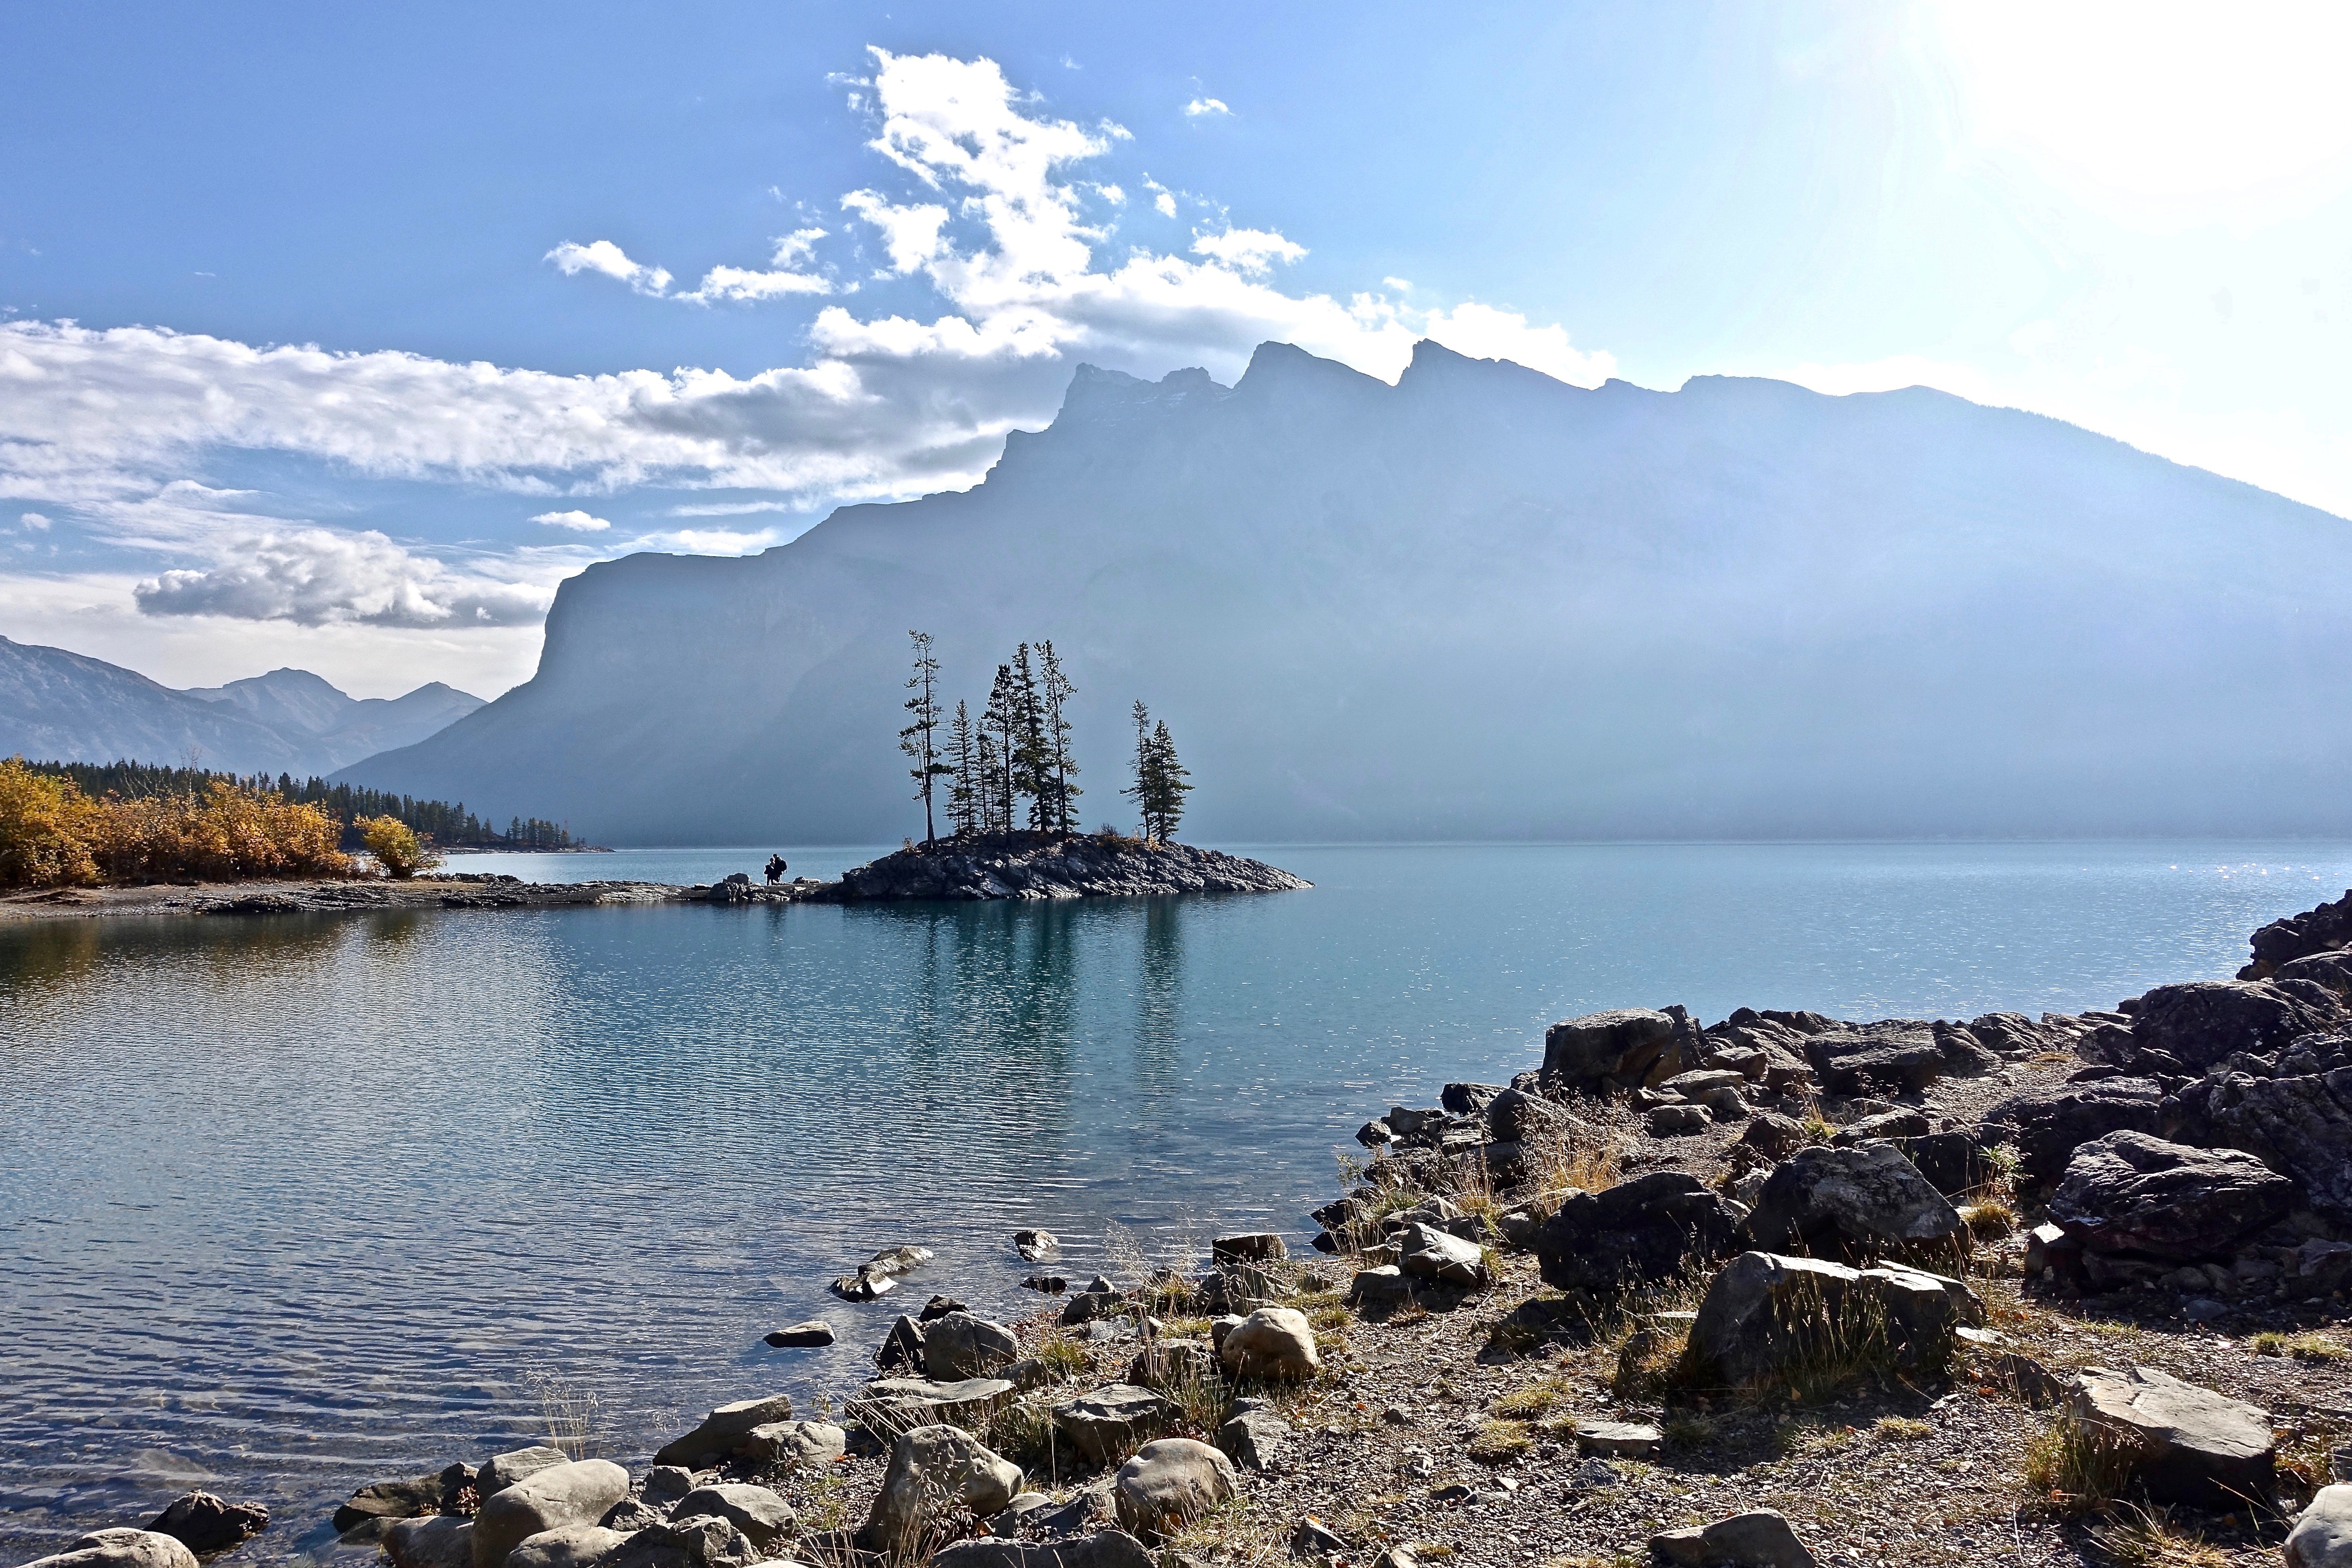
landscape, sea, coast, water, nature, ocean, wilderness, mountain, shore, lake, mountain range, environment, cove, reflection, vehicle, natural, bay, island, reservoir, body of water, trees, clouds, loch